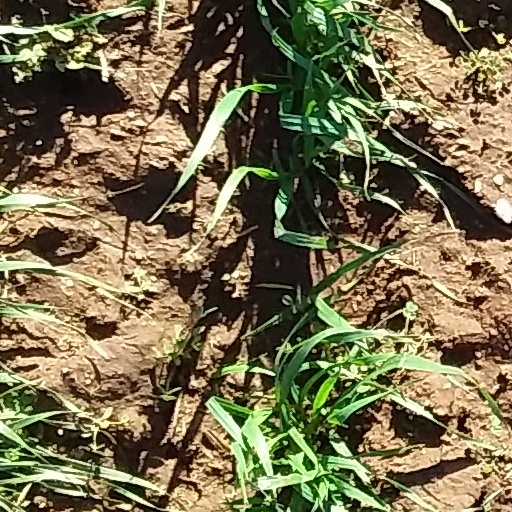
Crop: wheat